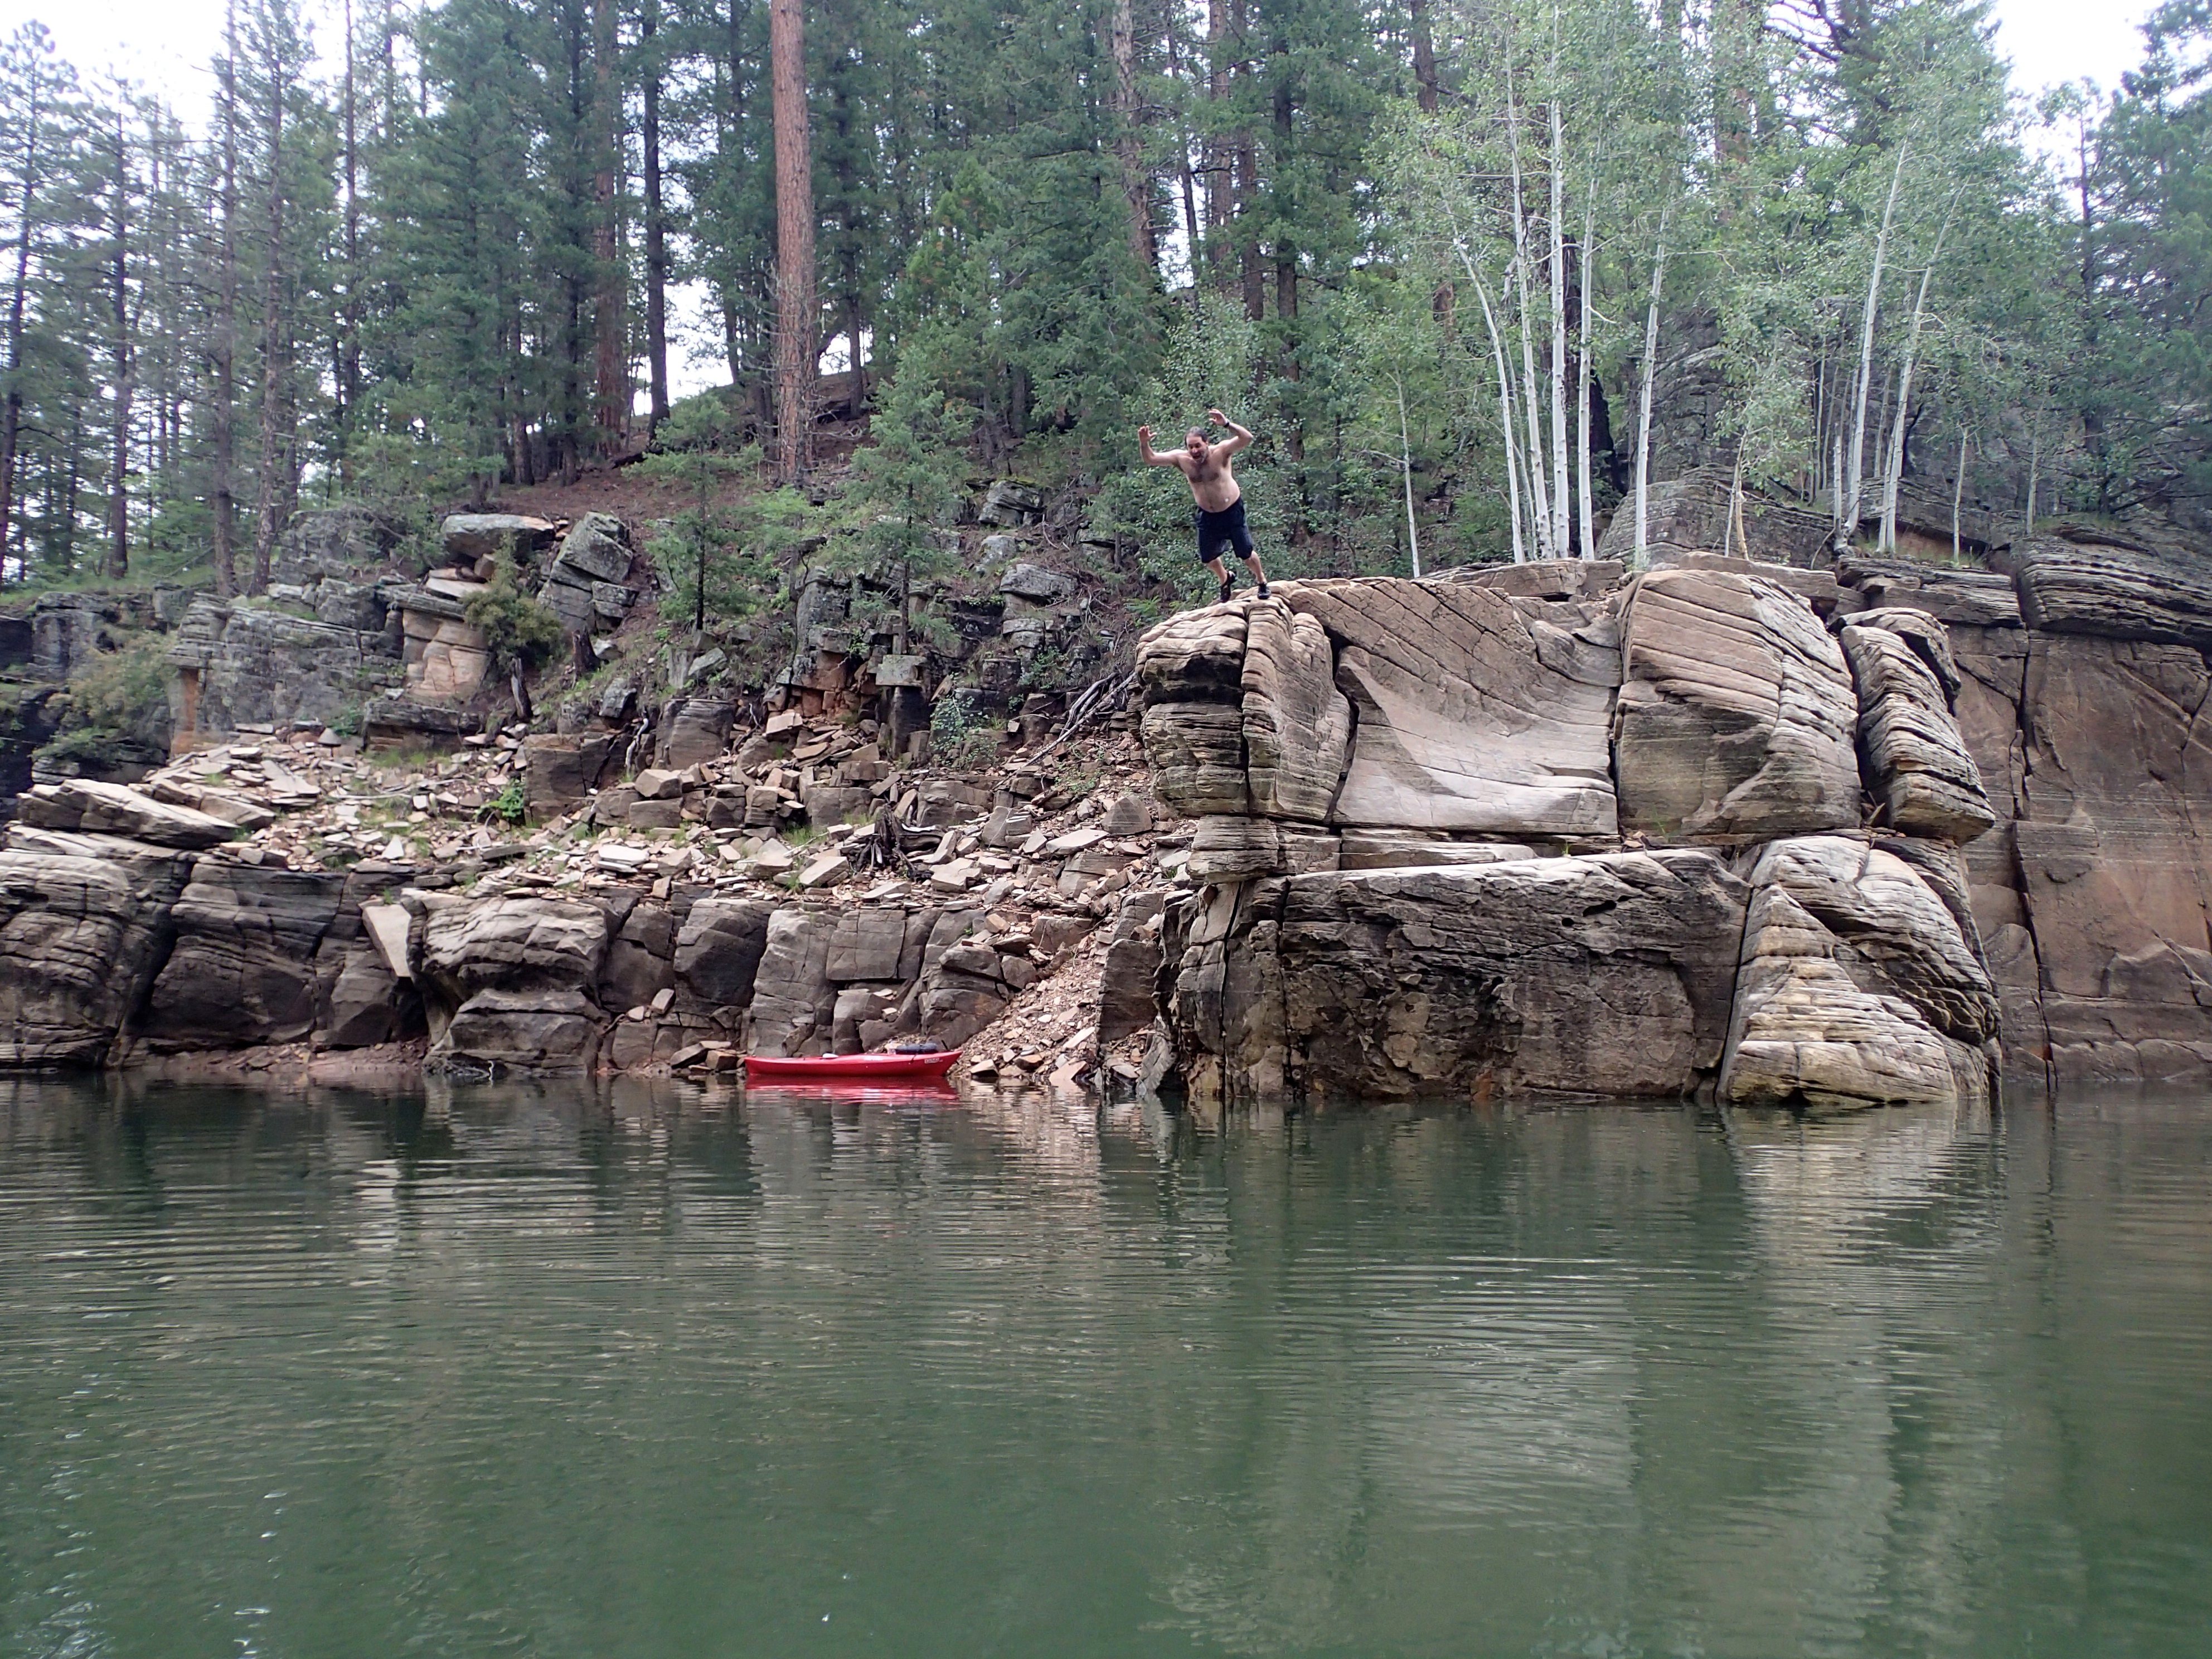
rock, wilderness, pond, jungle, kayak